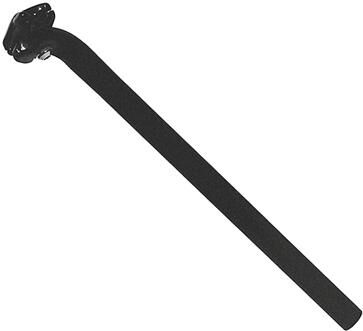
Kalloy patent-zadelpen seatpost 31,4 x 400 b
Brand: Kalloy
Category: Sporting Goods > Outdoor Recreation > Cycling > Bicycle Parts > Bicycle Seatpost Clamps